History of Sherry

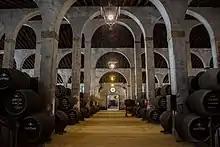
A solera system storing Sherry.

However the Sherry in Falstaff's day was not as strong as it is today because it had not yet become a fortified wine. The natural strength of the wine rarely topped 16% ABV and the wines were closer in character to the modern day wine still being made in Montilla. At this point, the makers of Sherry were still experimenting with the various grapes available including Torrontes, Malmsey and some minor but growing plantings of the modern day Sherry grapes of Palomino, Pedro Ximénez, and Muscatel. Towards the turn of the 17th century, Sherry makers were starting to discover that the white chalk albariza soil of the area produced some of the freshest wine and there was some understanding of the strange but powerful effect of the yeast flor. They began calling these wines Fino or "fine wine" because of the delicate light style that was produced.